Loreena McKennitt

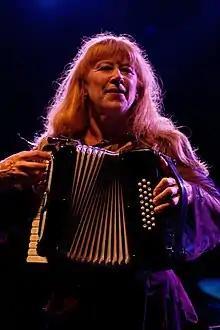
McKennitt performing in 2012

Loreena McKennitt (born February 17, 1957) is a Canadian singer-songwriter, multi-instrumentalist, and composer who writes, records, and performs world music with Celtic and Middle Eastern influences. McKennitt is known for her refined and clear soprano vocals. She has sold more than 16 million records worldwide.